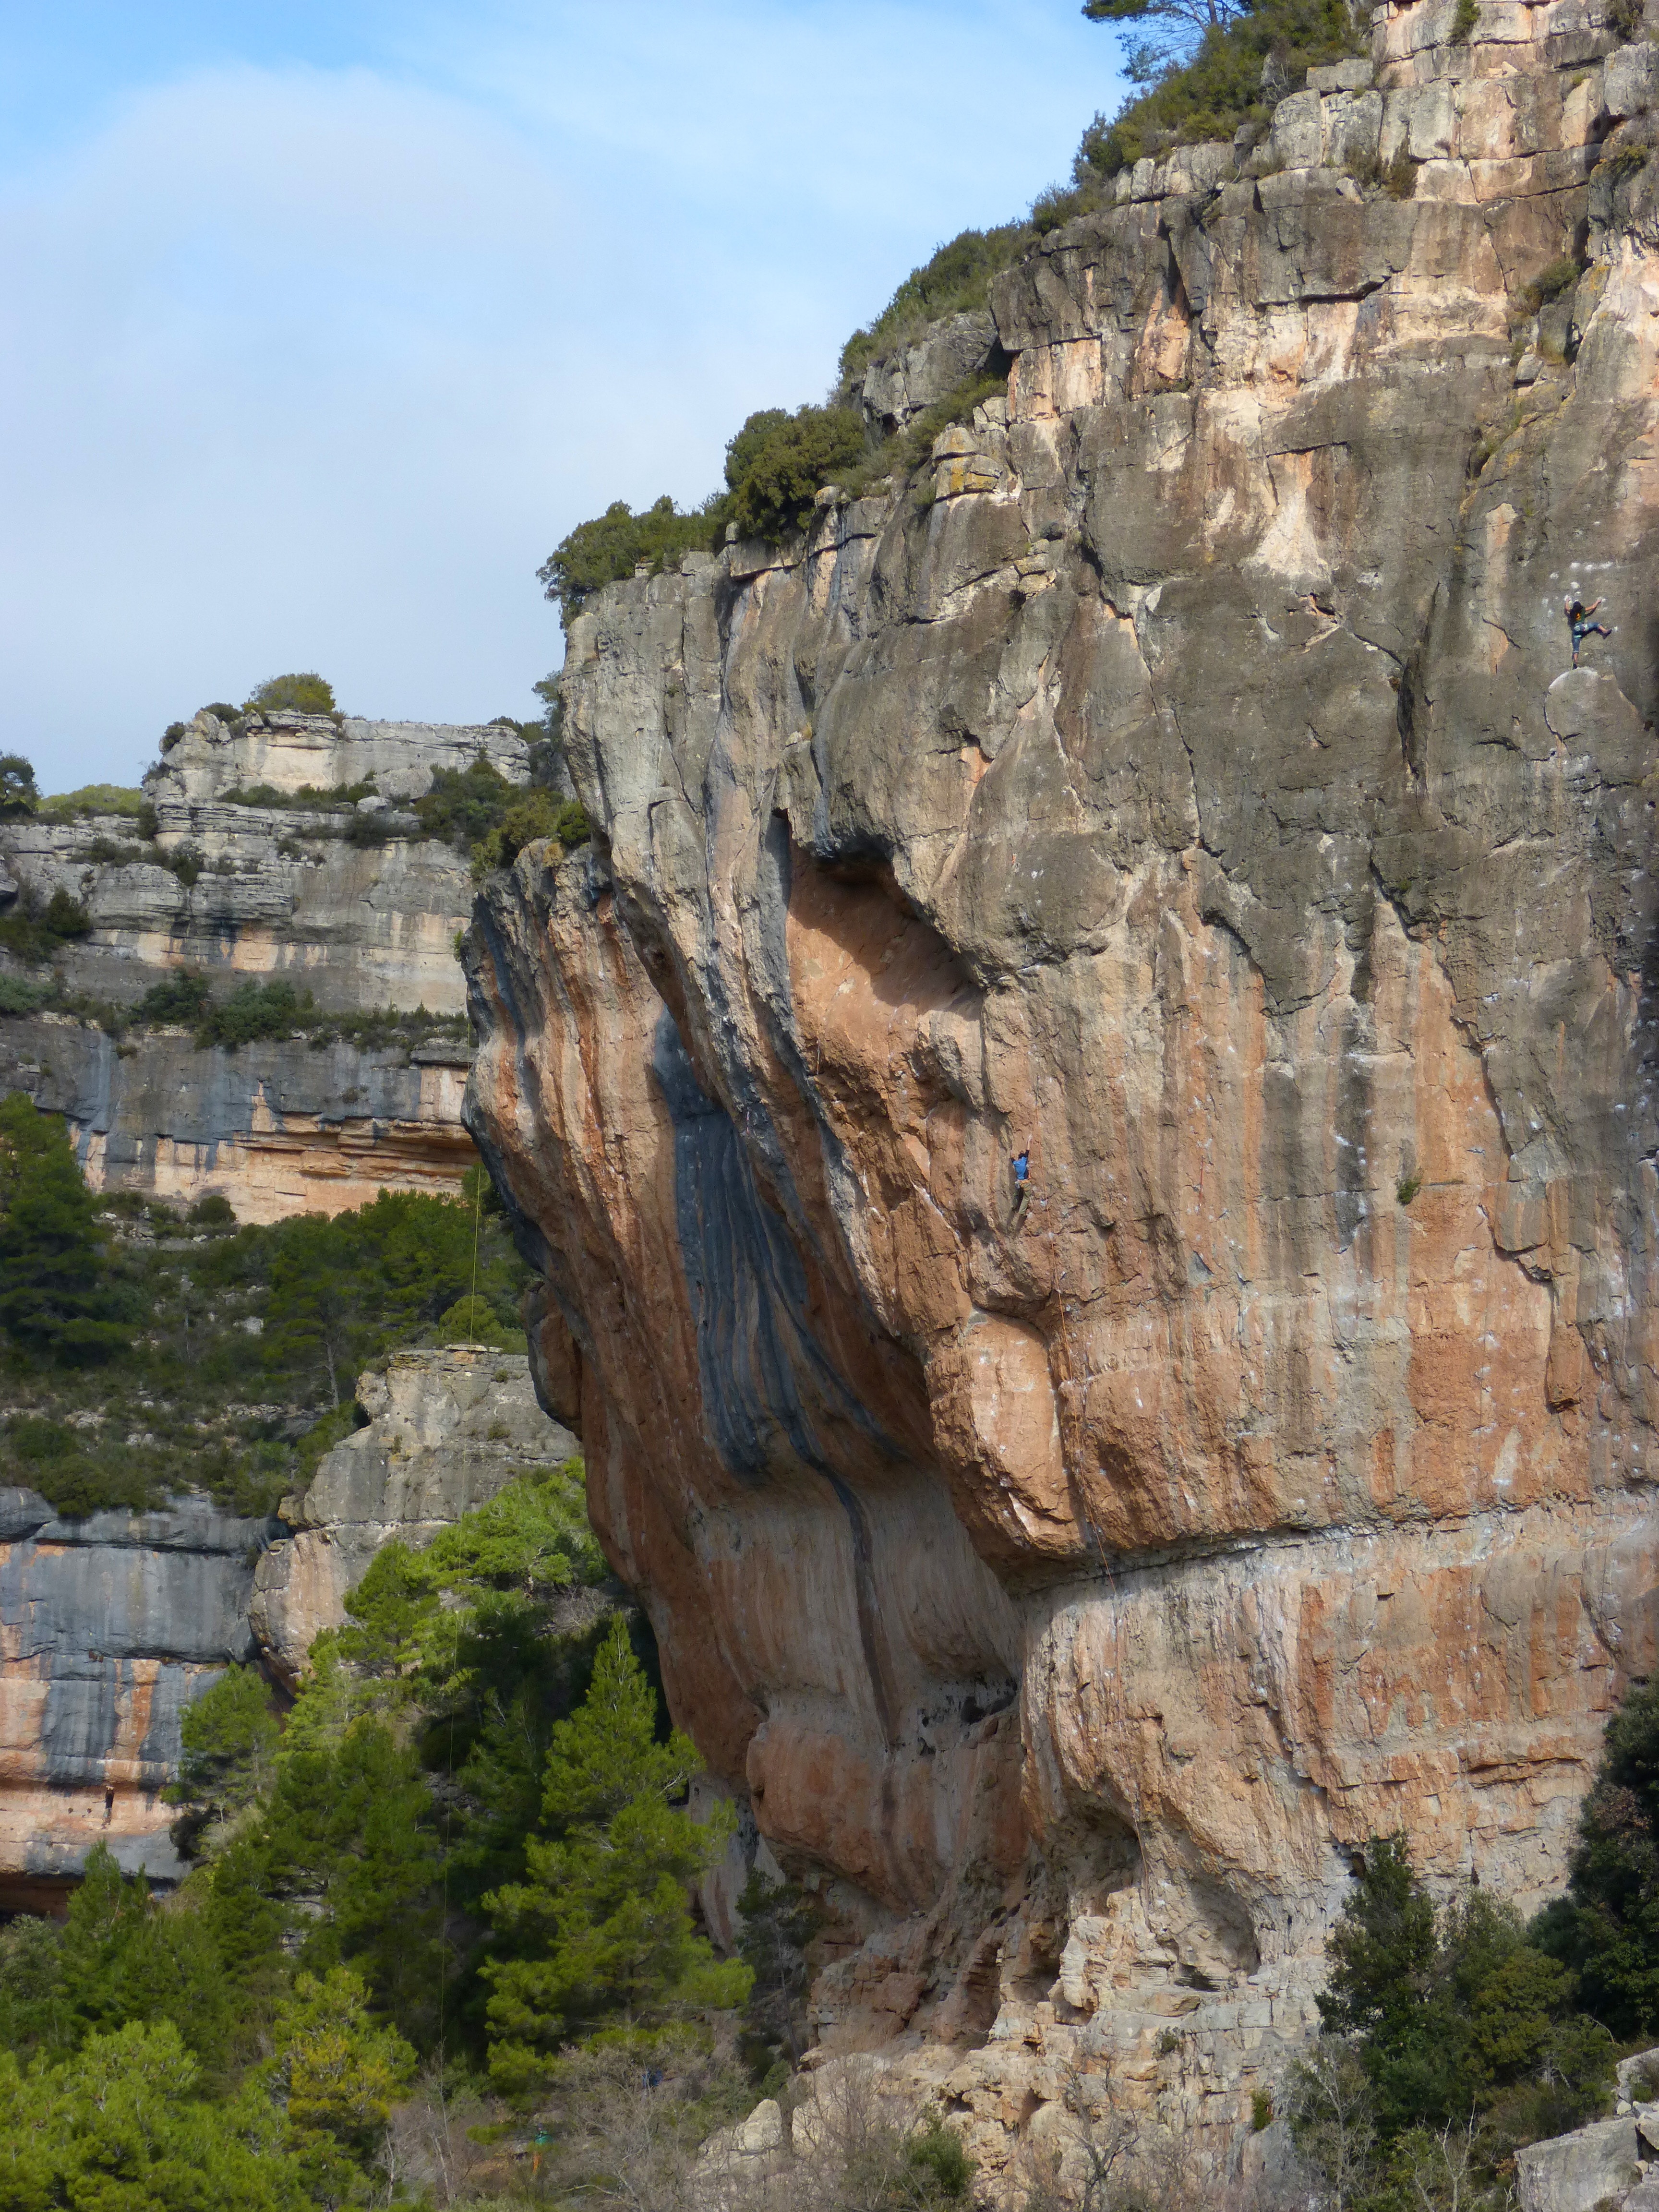
coast, rock, formation, cliff, arch, climbing, climber, canyon, terrain, material, rocks, geology, badlands, harness, wadi, landform, siurana, escalation, ancient history, geographical feature